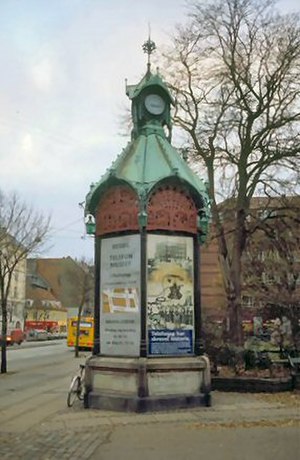
Telefonkiosk
Fritz Kochs telefonkiosk fra 1896, her set på Poul Henningsens Plads.
En telefonkiosk var en bygningstype, der rummede den første egentlige mønttelefon. Modsat den senere telefonboks var telefonkiosken betjent af en person, samt der kunne købes kioskvarer. Den kunne samtidig have andre funktioner og være forsynet med reklamer.